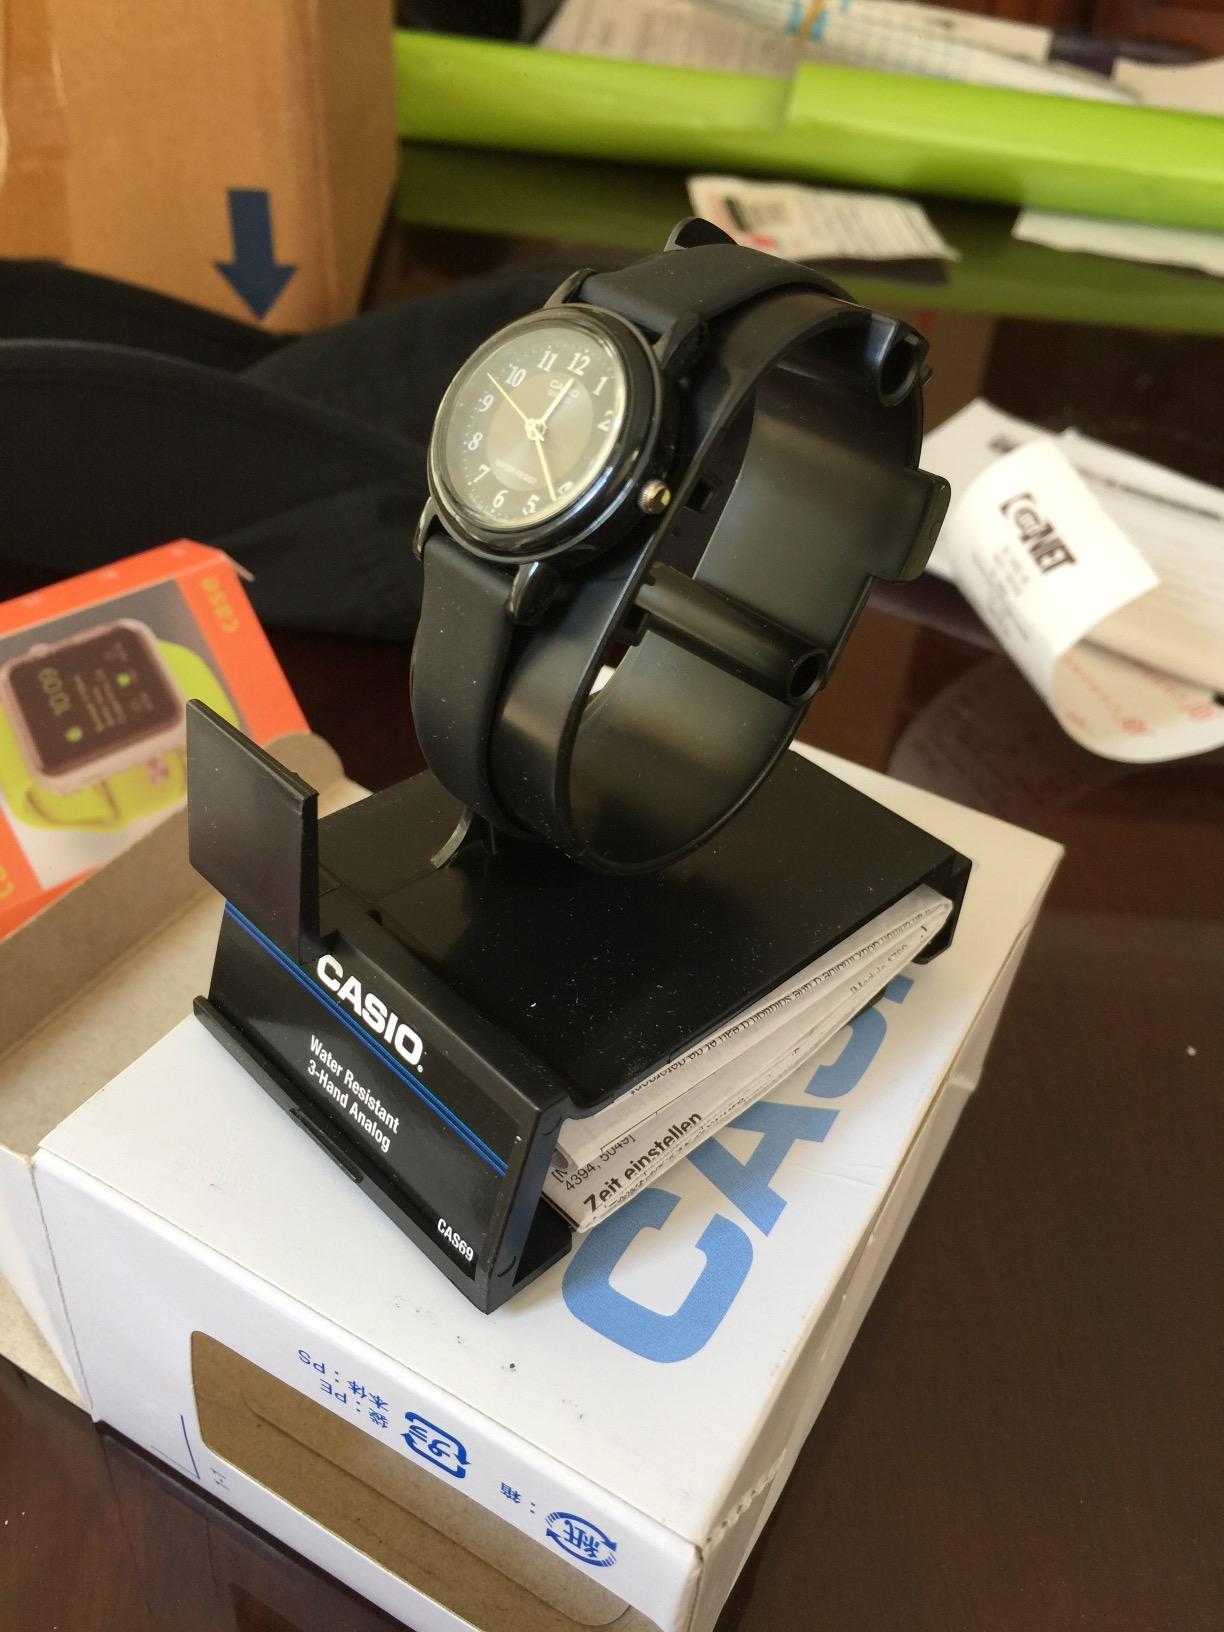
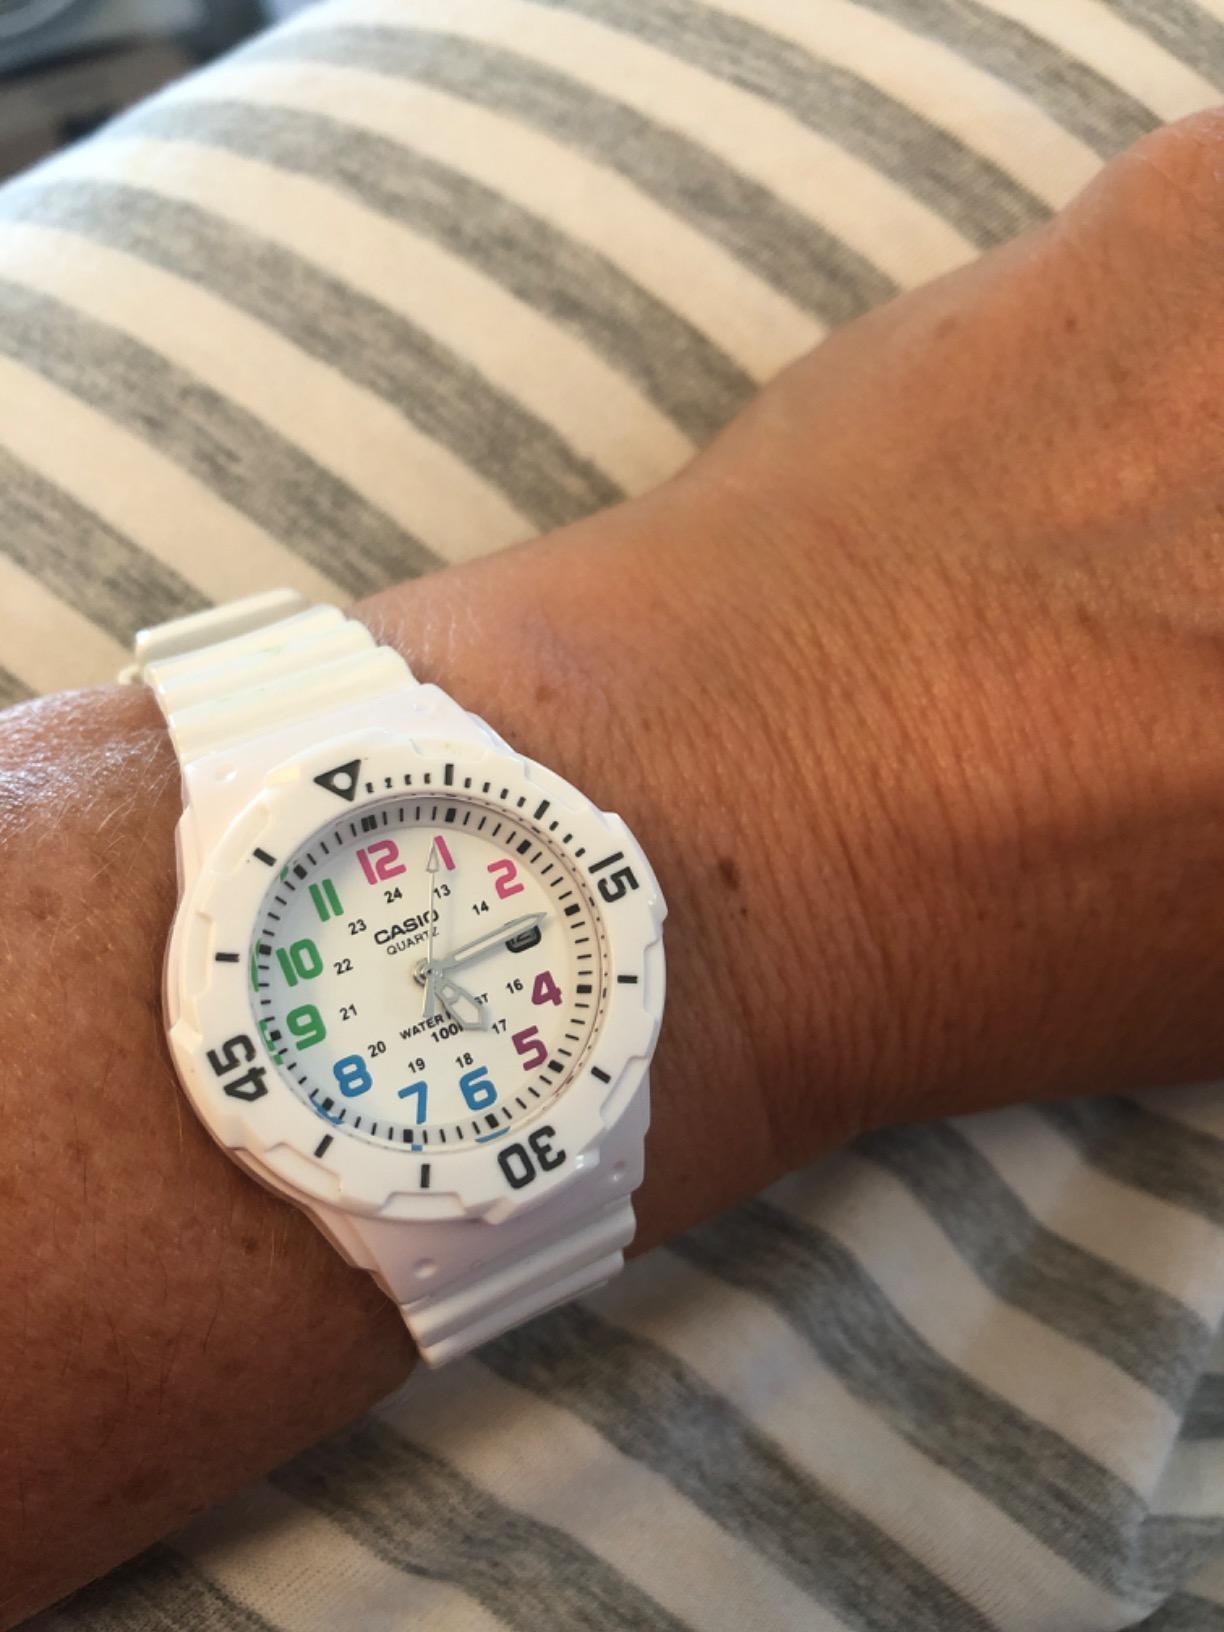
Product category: accessories_watch
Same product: no